Mario Agliati

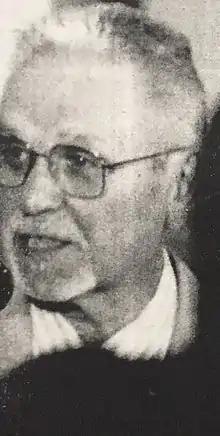
Mario Agliati

Mario Agliati (29 January 1922 in Lugano – 15 October 2011 in Lugano) was a Swiss-Italian journalist, writer and historian. He contributed to the "Gazzetta Ticinese" and the Corriere del Ticino and in 1953 founded a review entitled "Il Cantonetto".